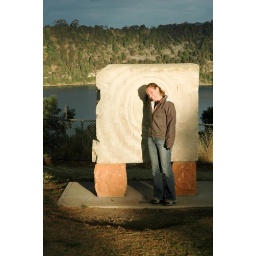
Cindy's arm stuck in a stone at the blue lake